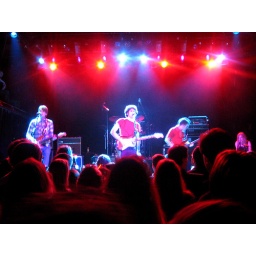
dogs die in hot cars